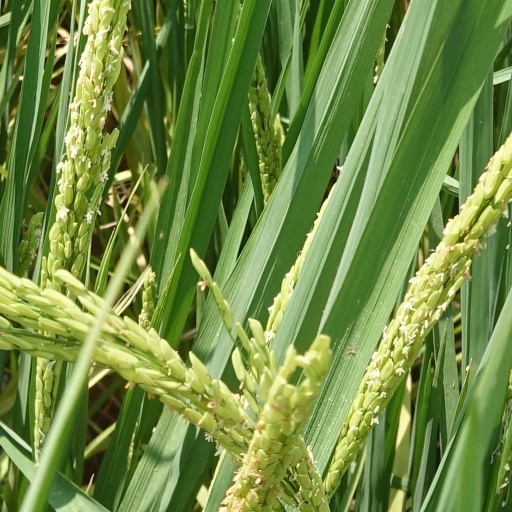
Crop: rice